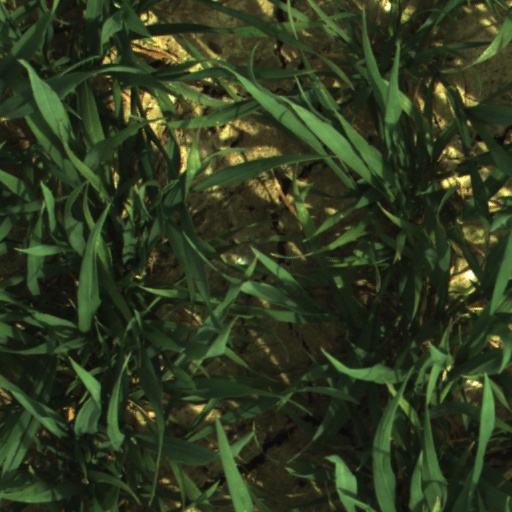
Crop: wheat